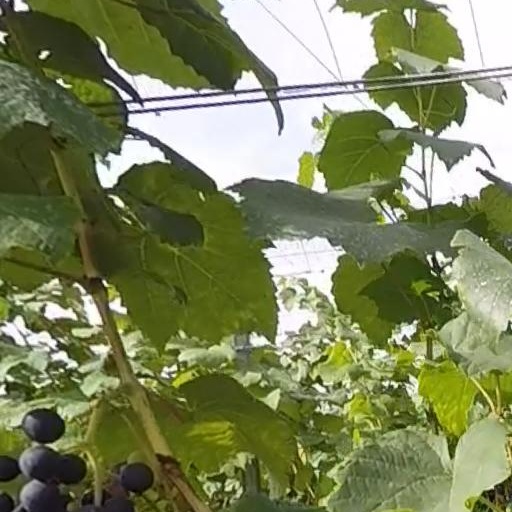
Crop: grape